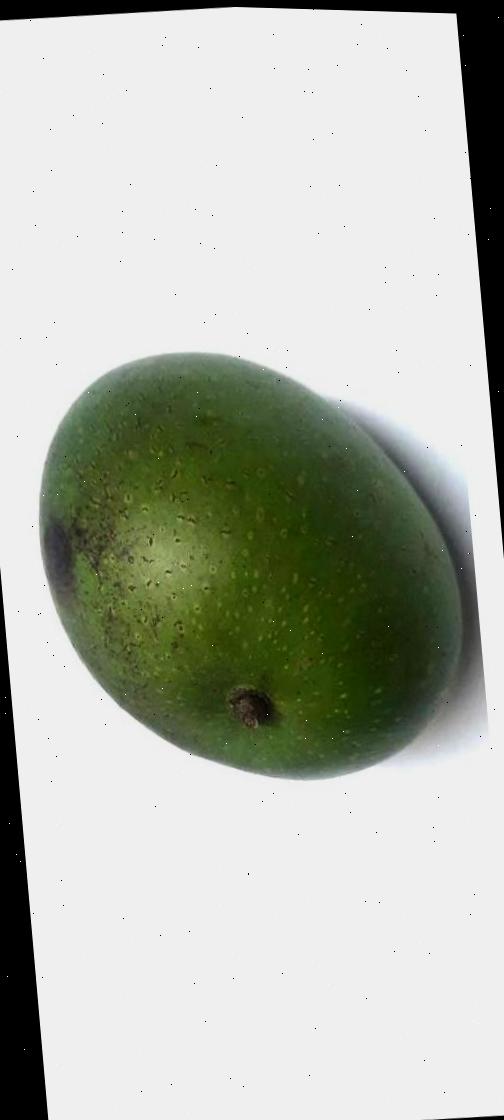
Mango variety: Ashshina Zhinuk